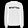
Label: Pullover